Ethel Rhind

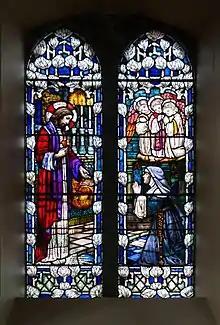
Stained glass window by Ethel Rhind in Sacred Heart Church, Castletownbere. This work was created in 1910 and depicts Margaret Mary Alacoque receiving the revelation of the Sacred Heart.

Some of her earliest work is in the window "Harmony and Fortitude" in Lissadell church for the Gore-Booths which was created in 1907. In 1908 she won first prize at the Royal Dublin Society for her window in the Old Court chapel, Strangford, County Down. Most of her work was for Church of Ireland churches, though she also designed for the Presbyterian church, York Road, Dún Laoghaire, The Honan chapel, University College Cork, and her "St Carthage" series. During this time, she lived with her sister Sophia, who was a secretary with the Royal Irish Academy, in Dublin. When Wilhelmina Geddes left An Túr Gloine due to ill health, Rhind completed her designs. Rhind also worked closely with Catherine O'Brien. From 1917, she was a member of the Guild of Craft Workers.